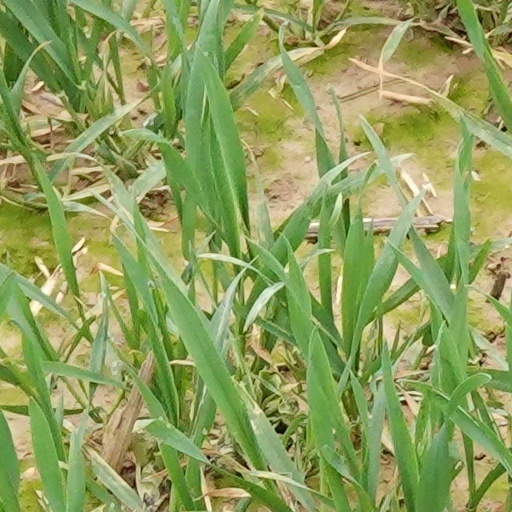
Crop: wheat